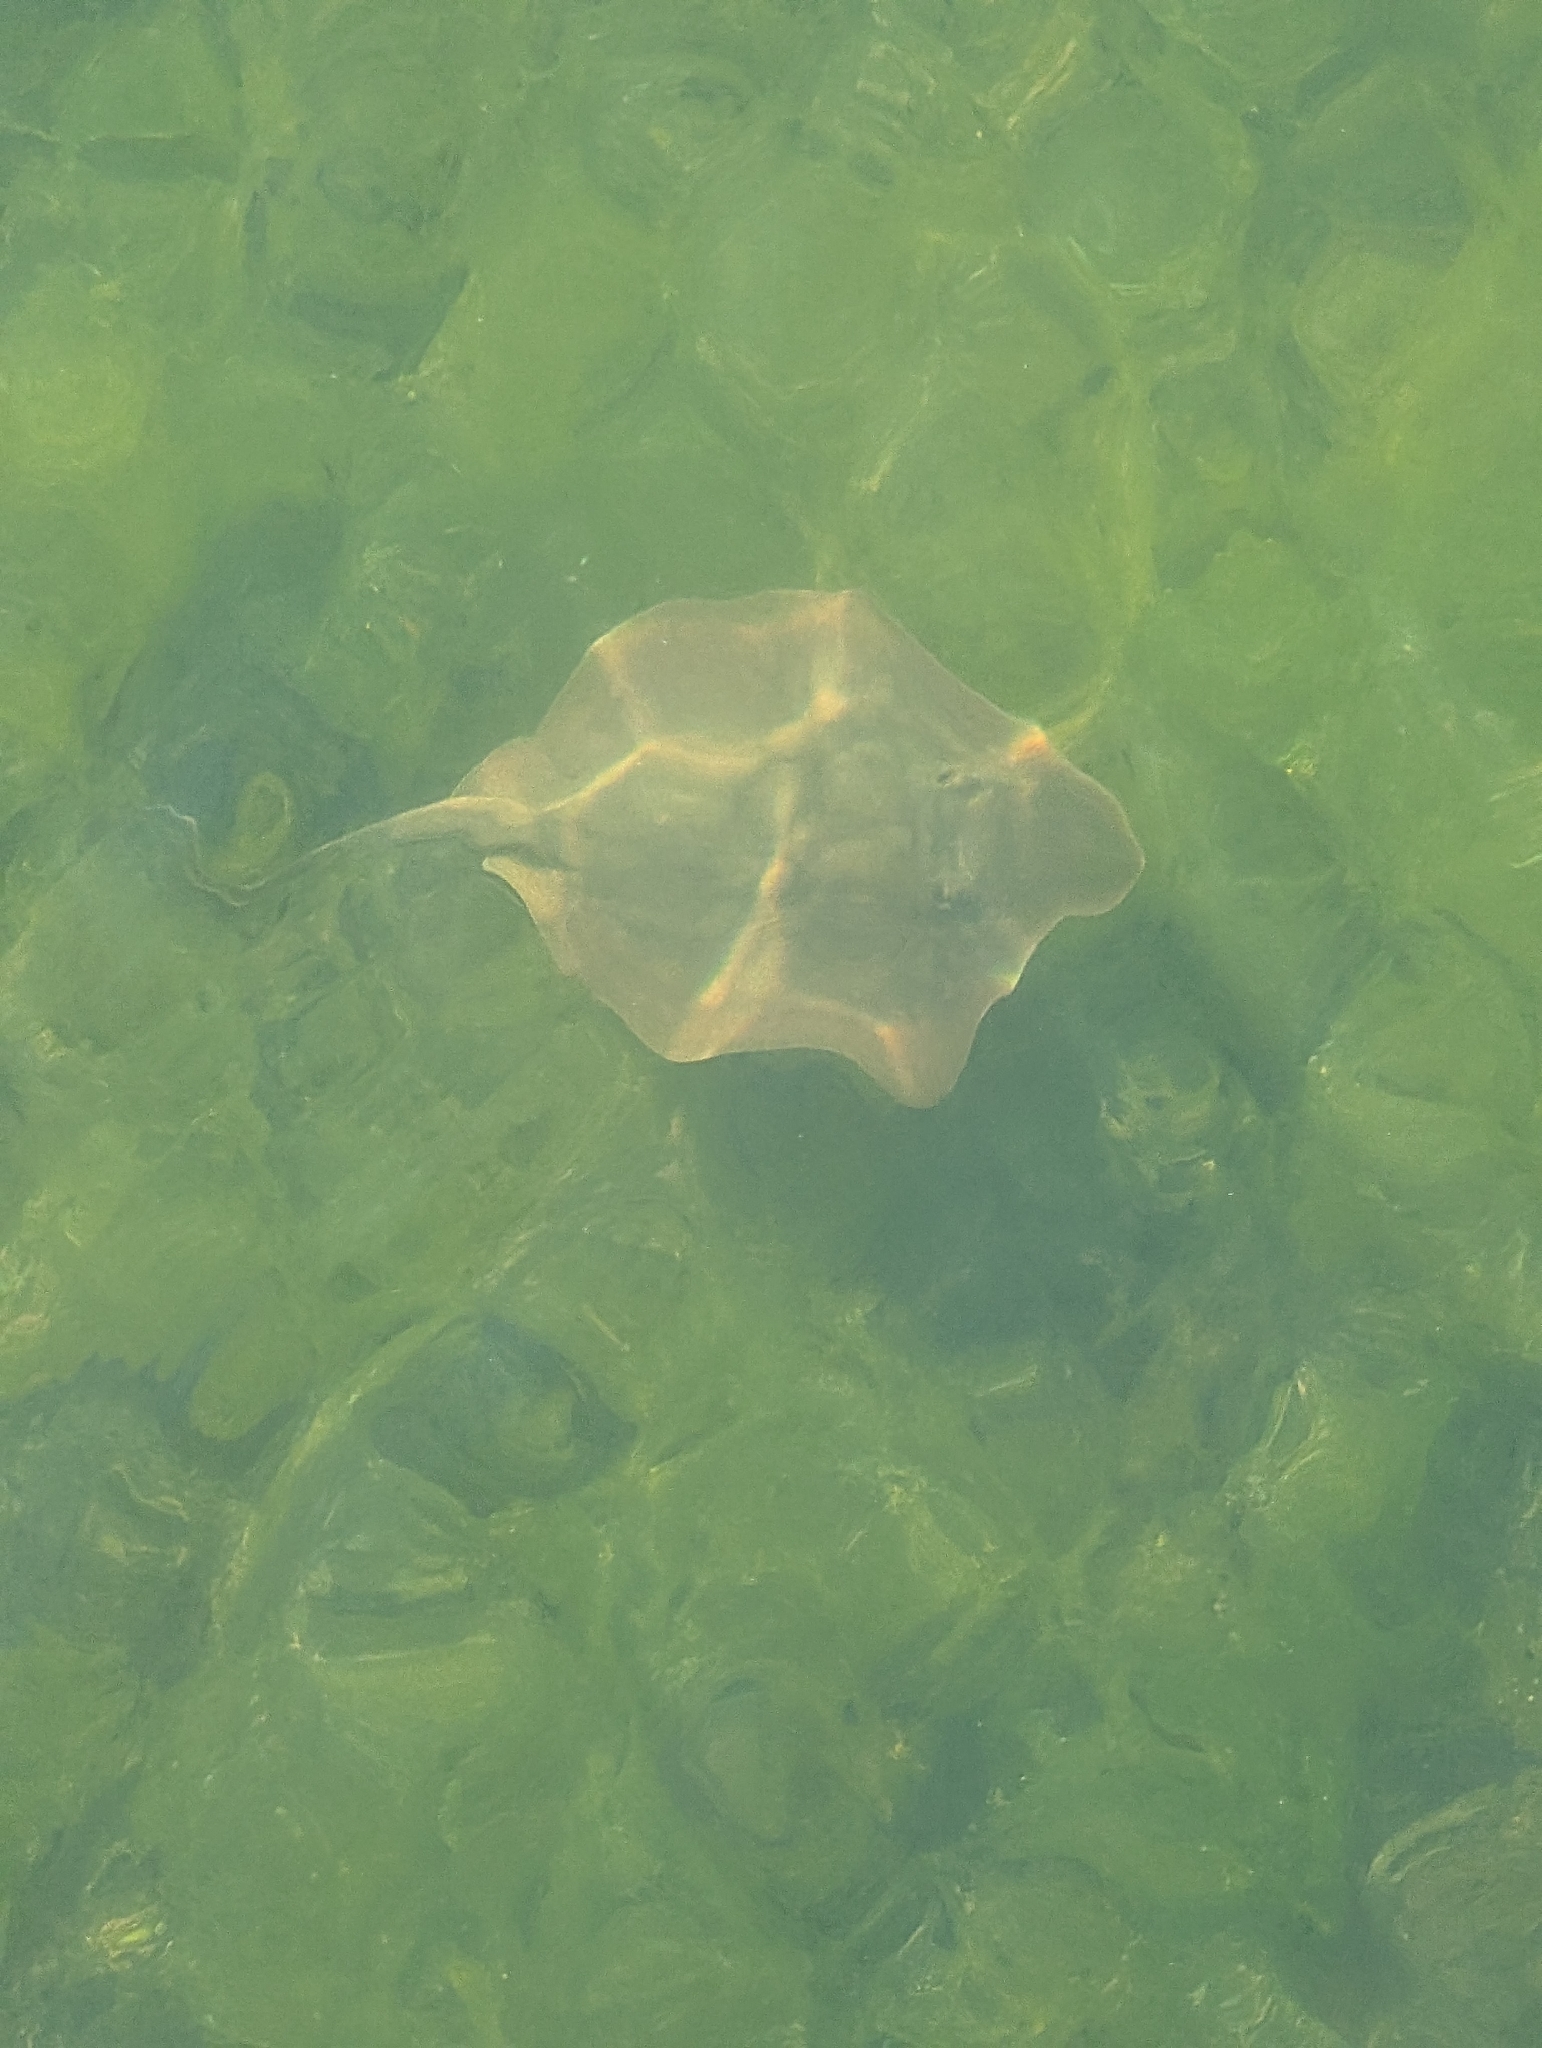
fish (species not among the labelled classes)